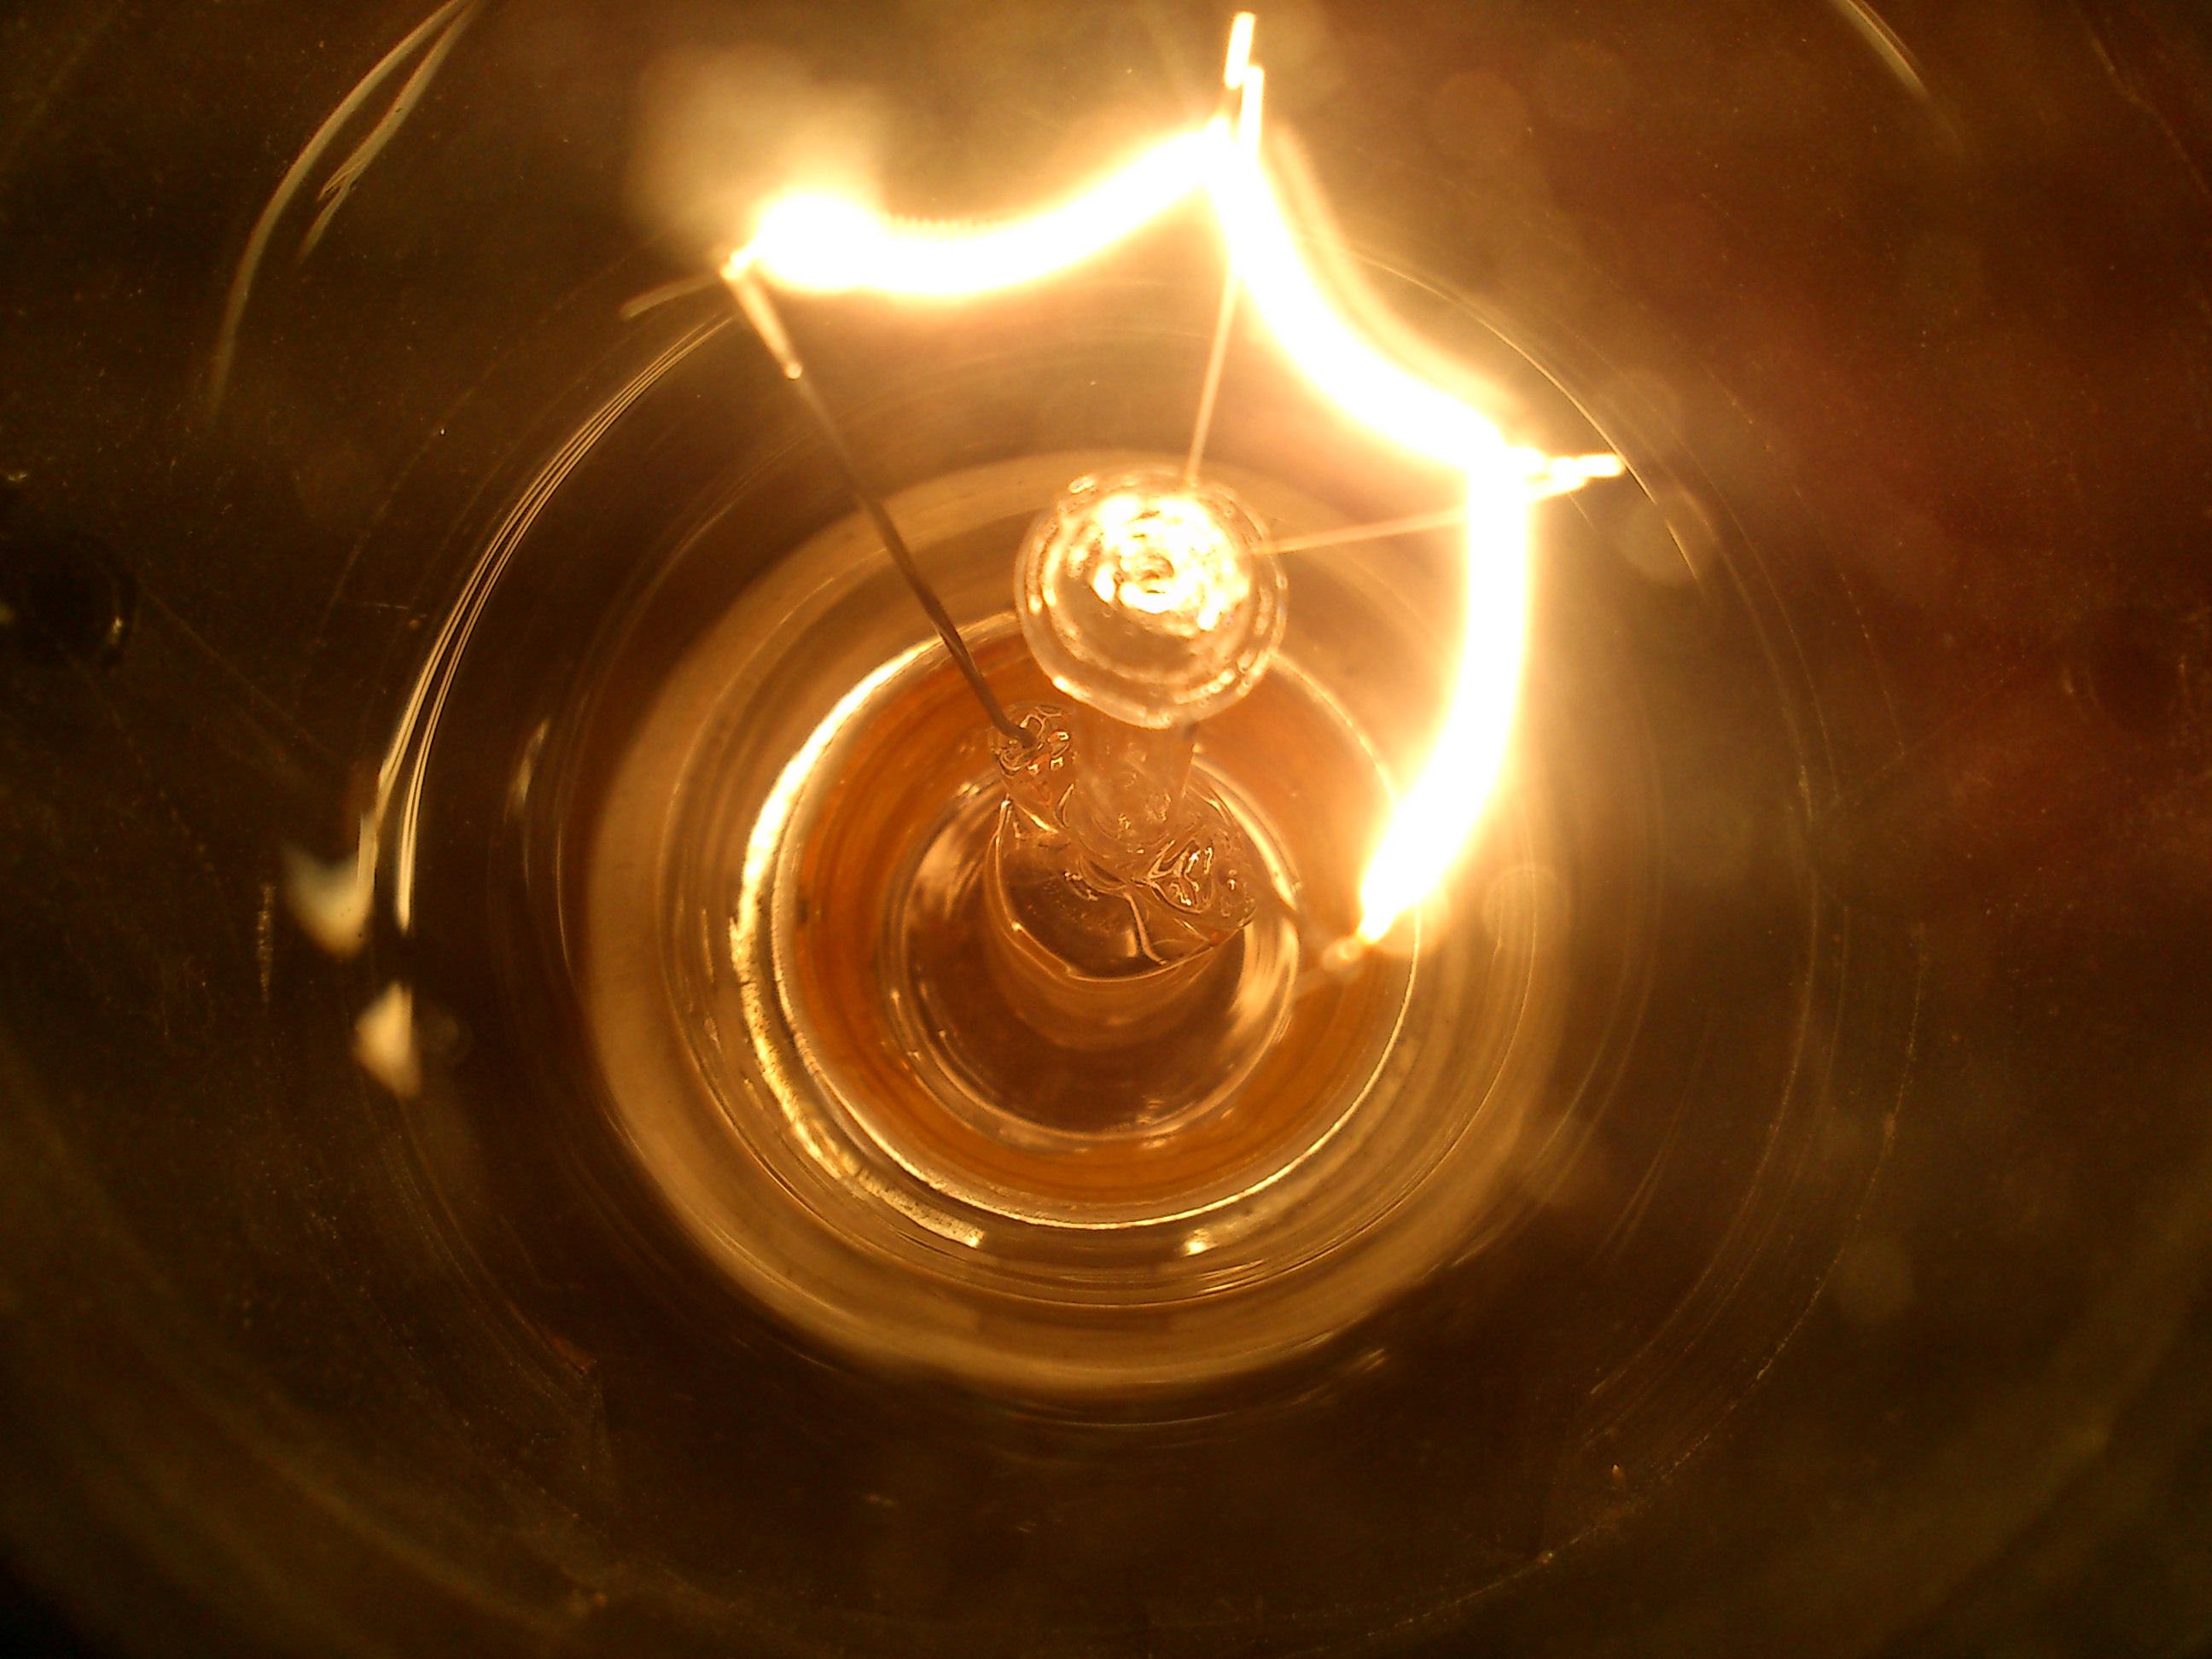
light, sunlight, reflection, darkness, lighting, circle, macro photography, incandescent light bulb